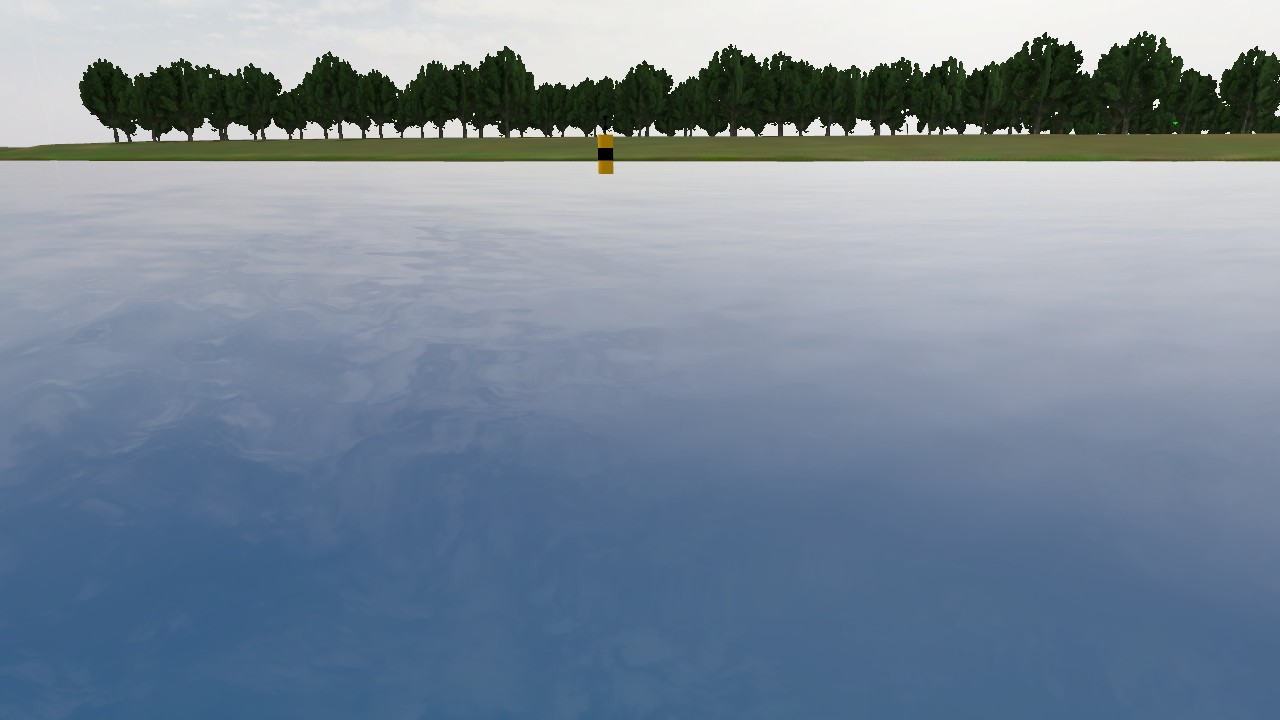
Label: cardinal_west
Descriptions: the apexes of the cones are facing each other ||| yellow black yellow, three horizontal bands ||| two black cones with peak to peak on the buoy top mark